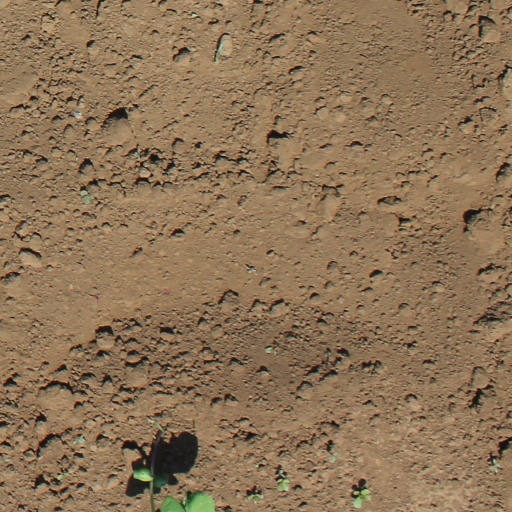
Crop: soybean